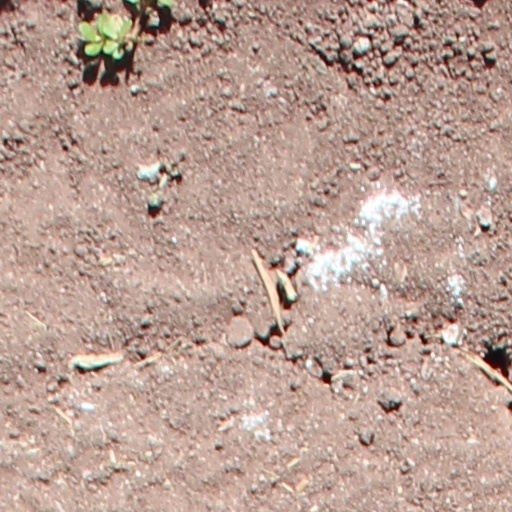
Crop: wheat